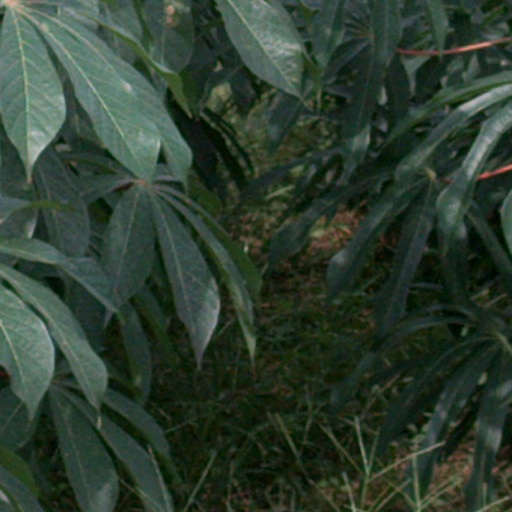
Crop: cassava